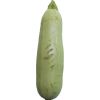
Label: Zucchini 1